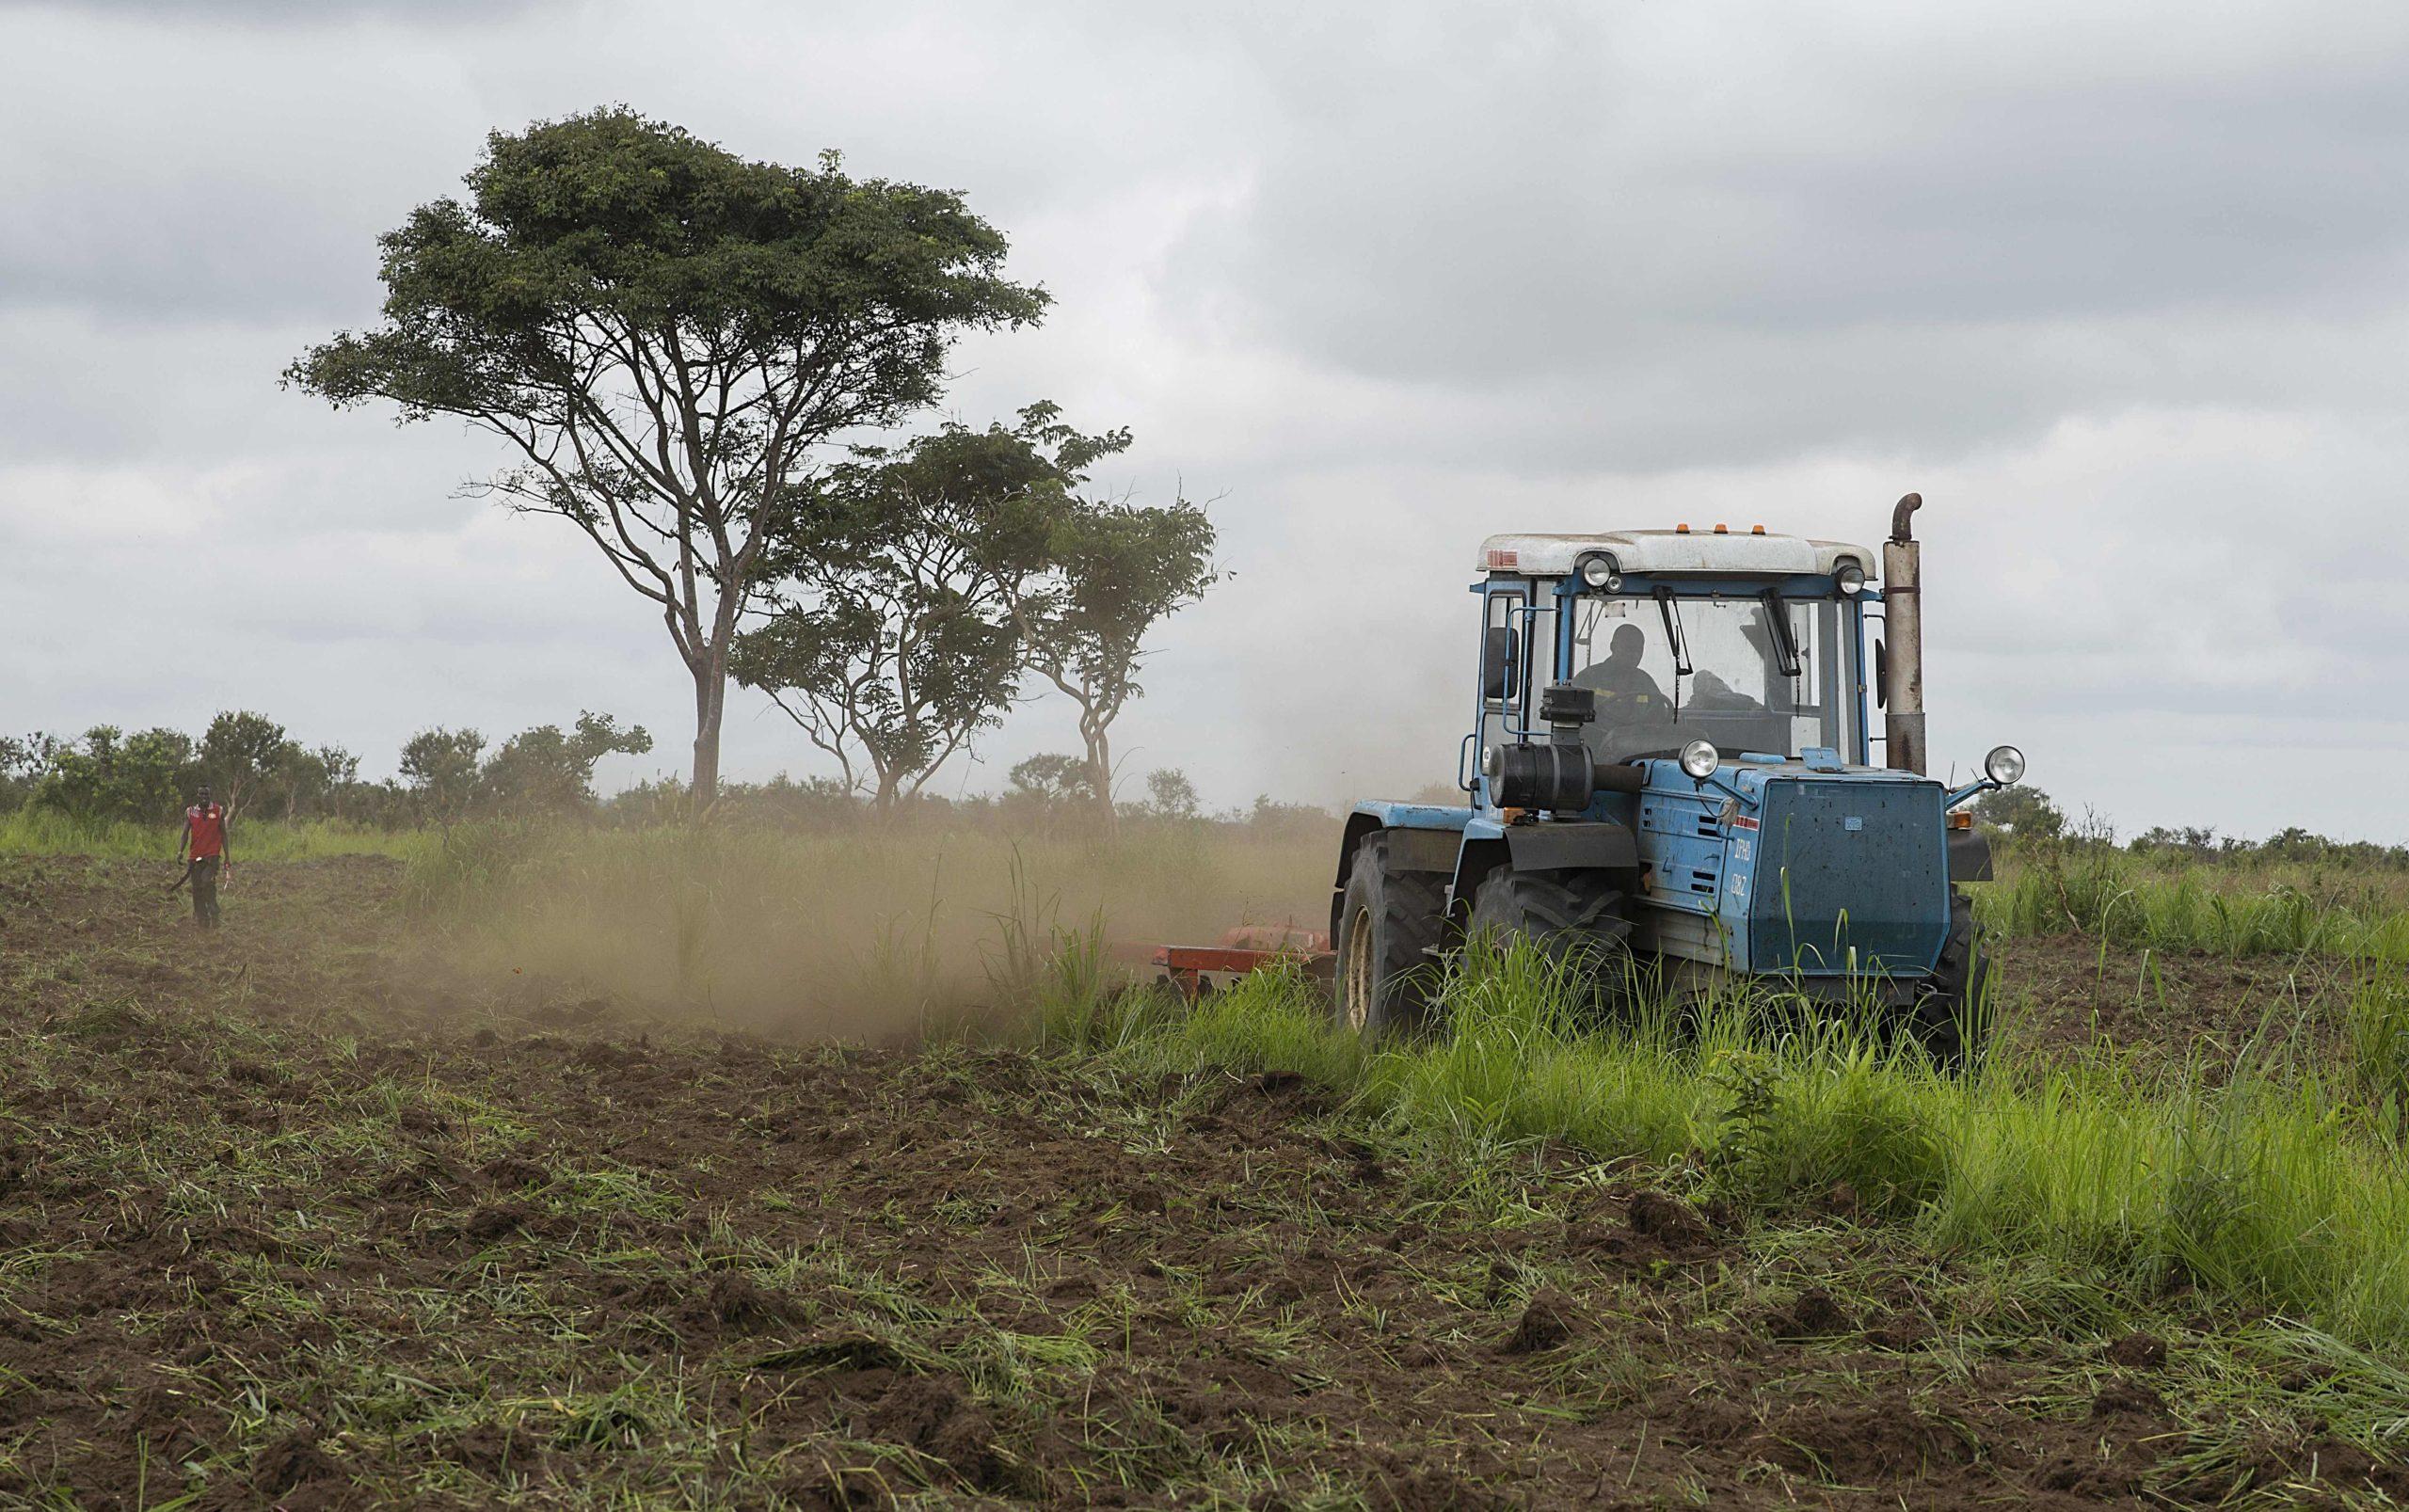
Kilimo cha teknolojia ya kisasa kwa kutumia mashine ambapo trekta lenye rangi ya bluu ikiwa inaendelea kulima shambani, pembeni kuna miti na mtu mmoja akiwa amesimama.